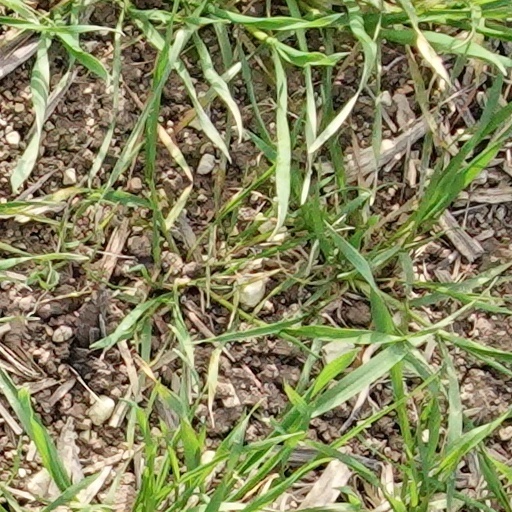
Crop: wheat